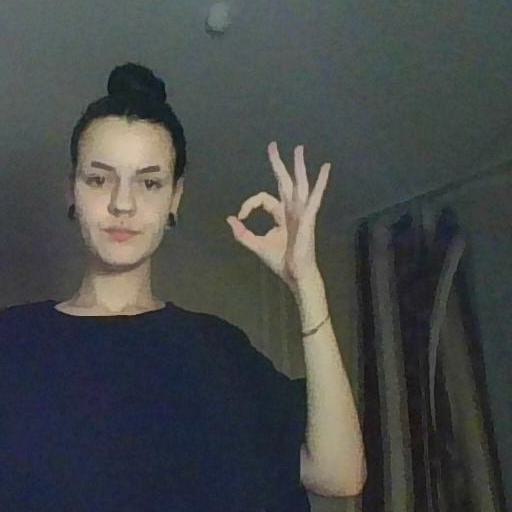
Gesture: ok